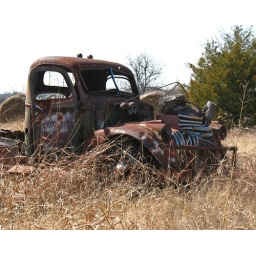
Old 1940's chevy truck in a field outside Caddo Mills, Texas.